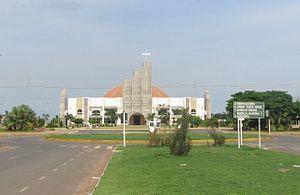
Sinop est une ville brésilienne de l'État du Mato Grosso. Sa population était estimée à 103 868 habitants en 2006. La municipalité s'étend sur 3 194 km².